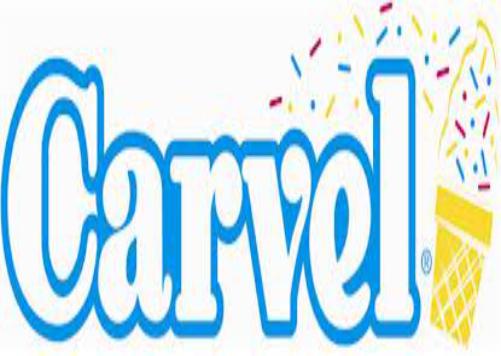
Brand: Carvel Ice Cream
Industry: Food